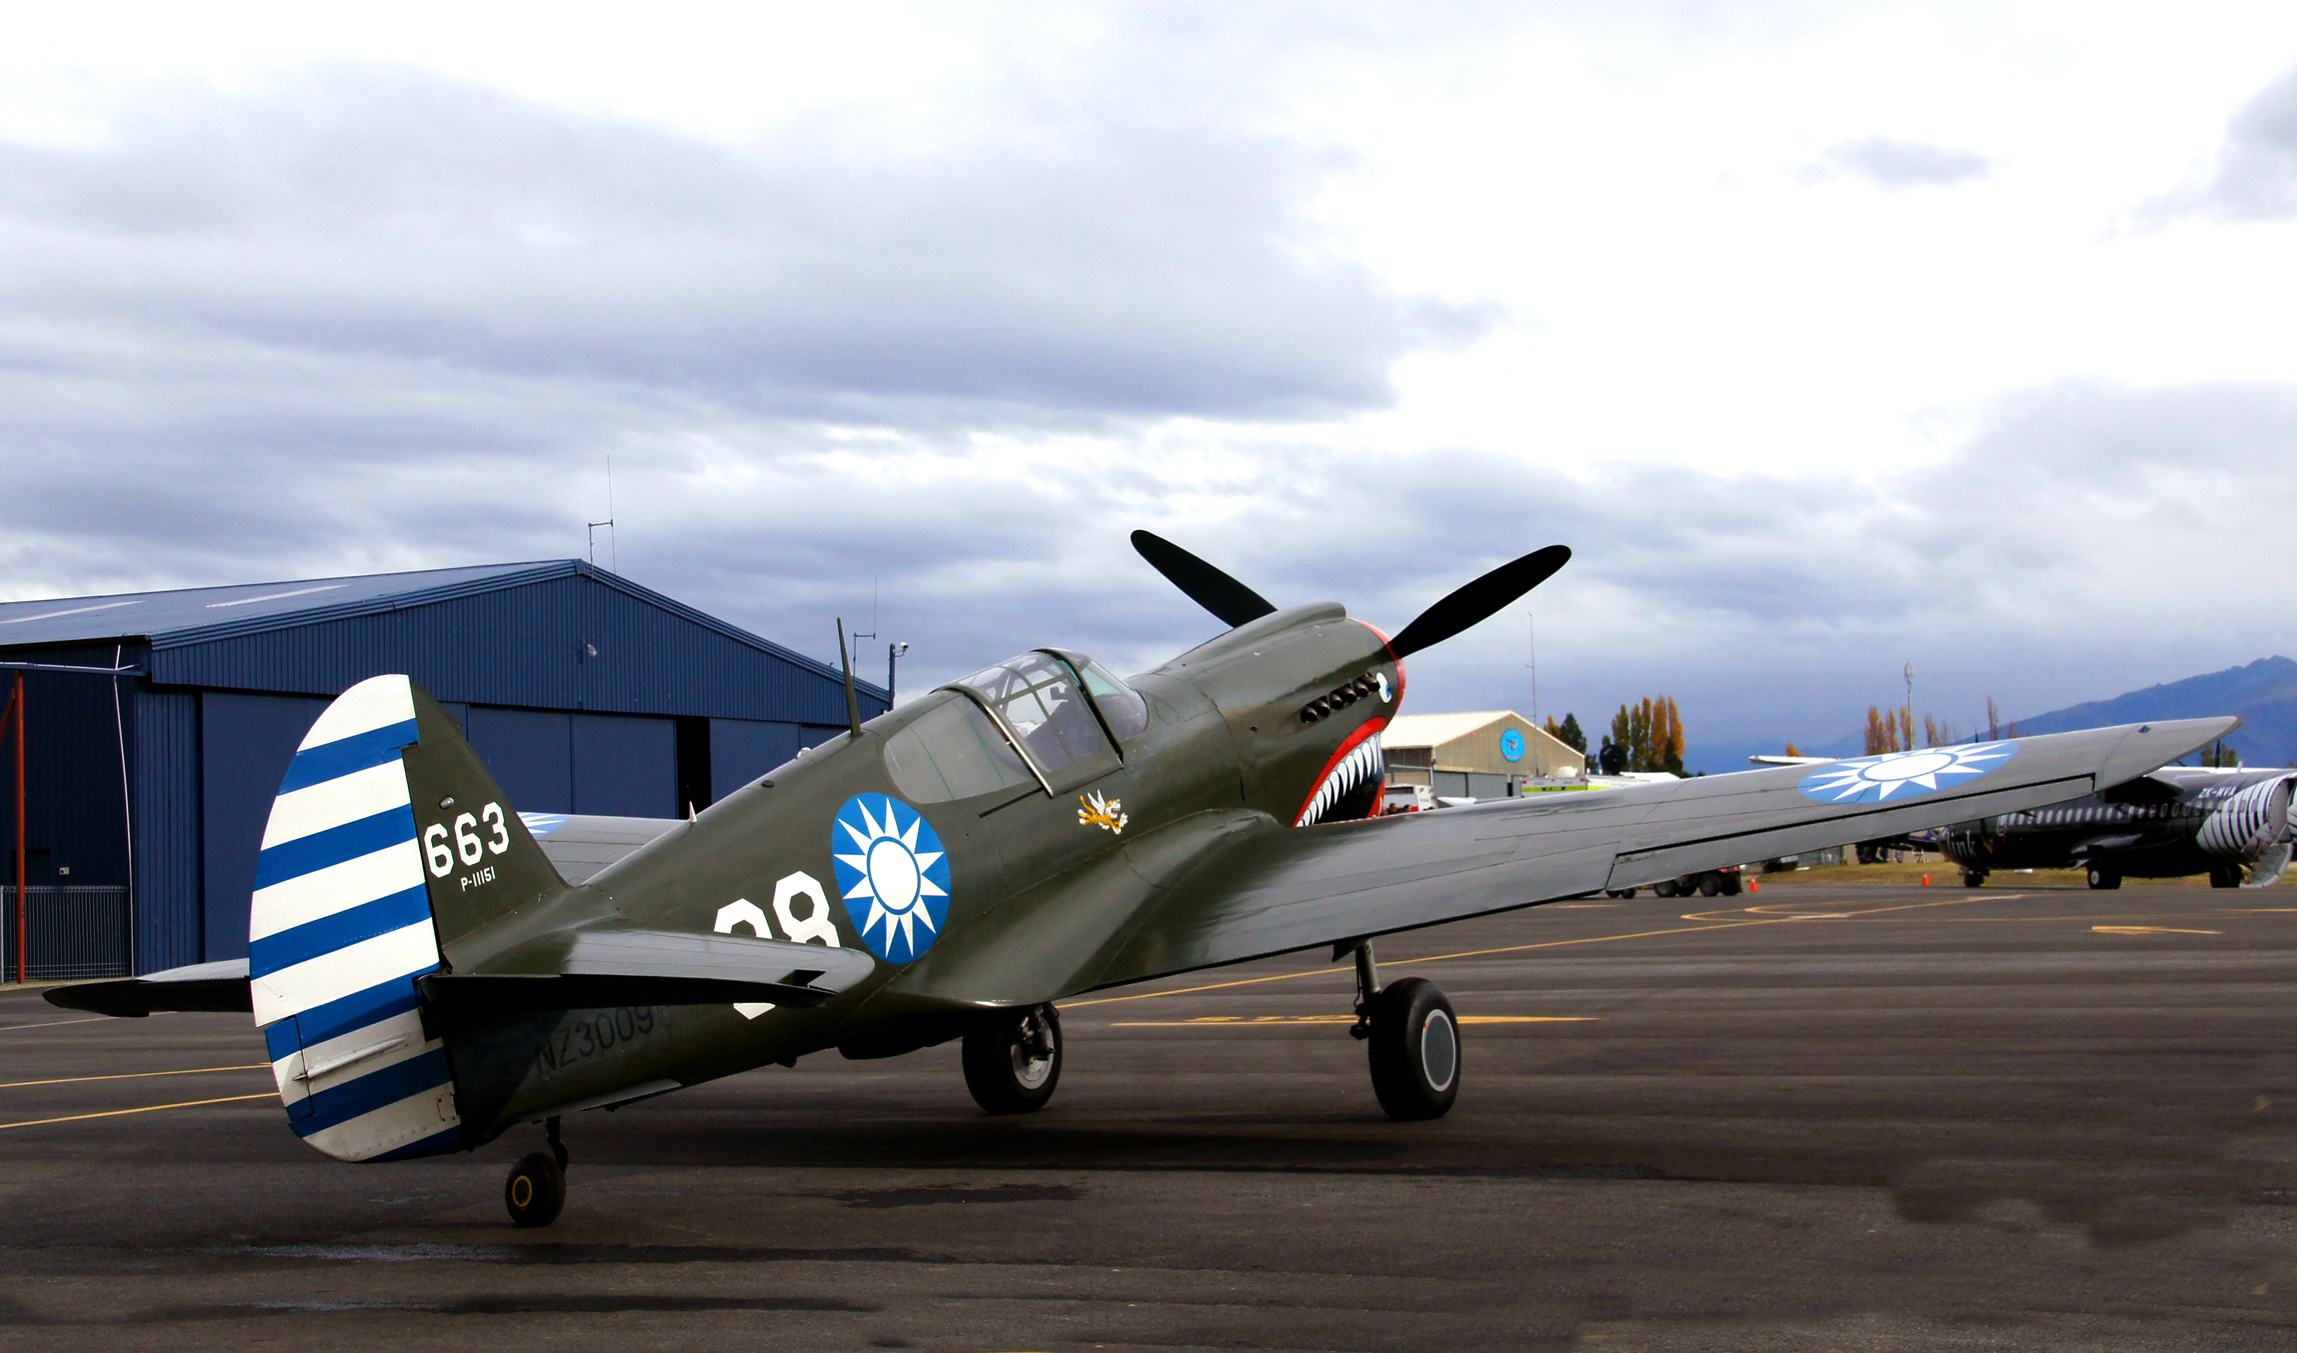
airplane, aircraft, vehicle, aviation, flight, fighteraircraft, ww2aircraft, warbirdsoverwanaka, airdisplay, curtissp40kittyhawk, air show, light aircraft, air force, fighter aircraft, military aircraft, atmosphere of earth, aircraft engine, propeller driven aircraft, grumman f8f bearcat, north american t 6 texan